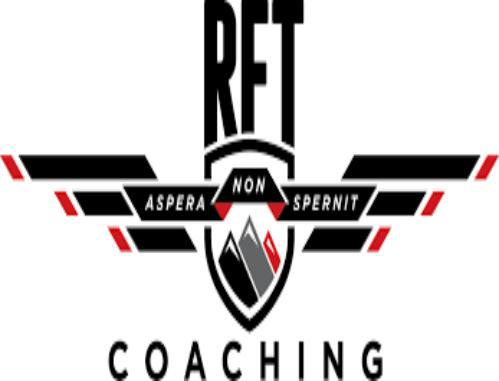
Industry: Transportation